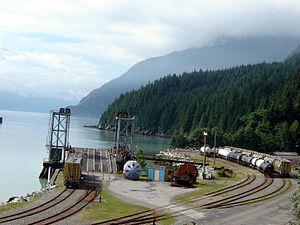
Woodfibre était le nom d'un village ainsi que d'un moulin à papier de la Colombie-Britannique situé non loin de la ville de Squamish, dans le District régional de Squamish-Lillooet. Le moulin a fermé en 2006.